George Duke

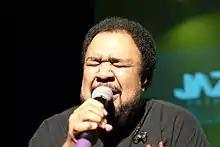
Duke performing in 2010

George Martin Duke (January 12, 1946 – August 5, 2013) was an American keyboardist, composer, singer-songwriter and record producer. He worked with numerous artists as arranger, music director, writer and co-writer, record producer and as a professor of music. He first made a name for himself with the album "The Jean-Luc Ponty Experience with the George Duke Trio". He was known primarily for 32 solo albums, as well as for his collaborations with other musicians, particularly Frank Zappa.